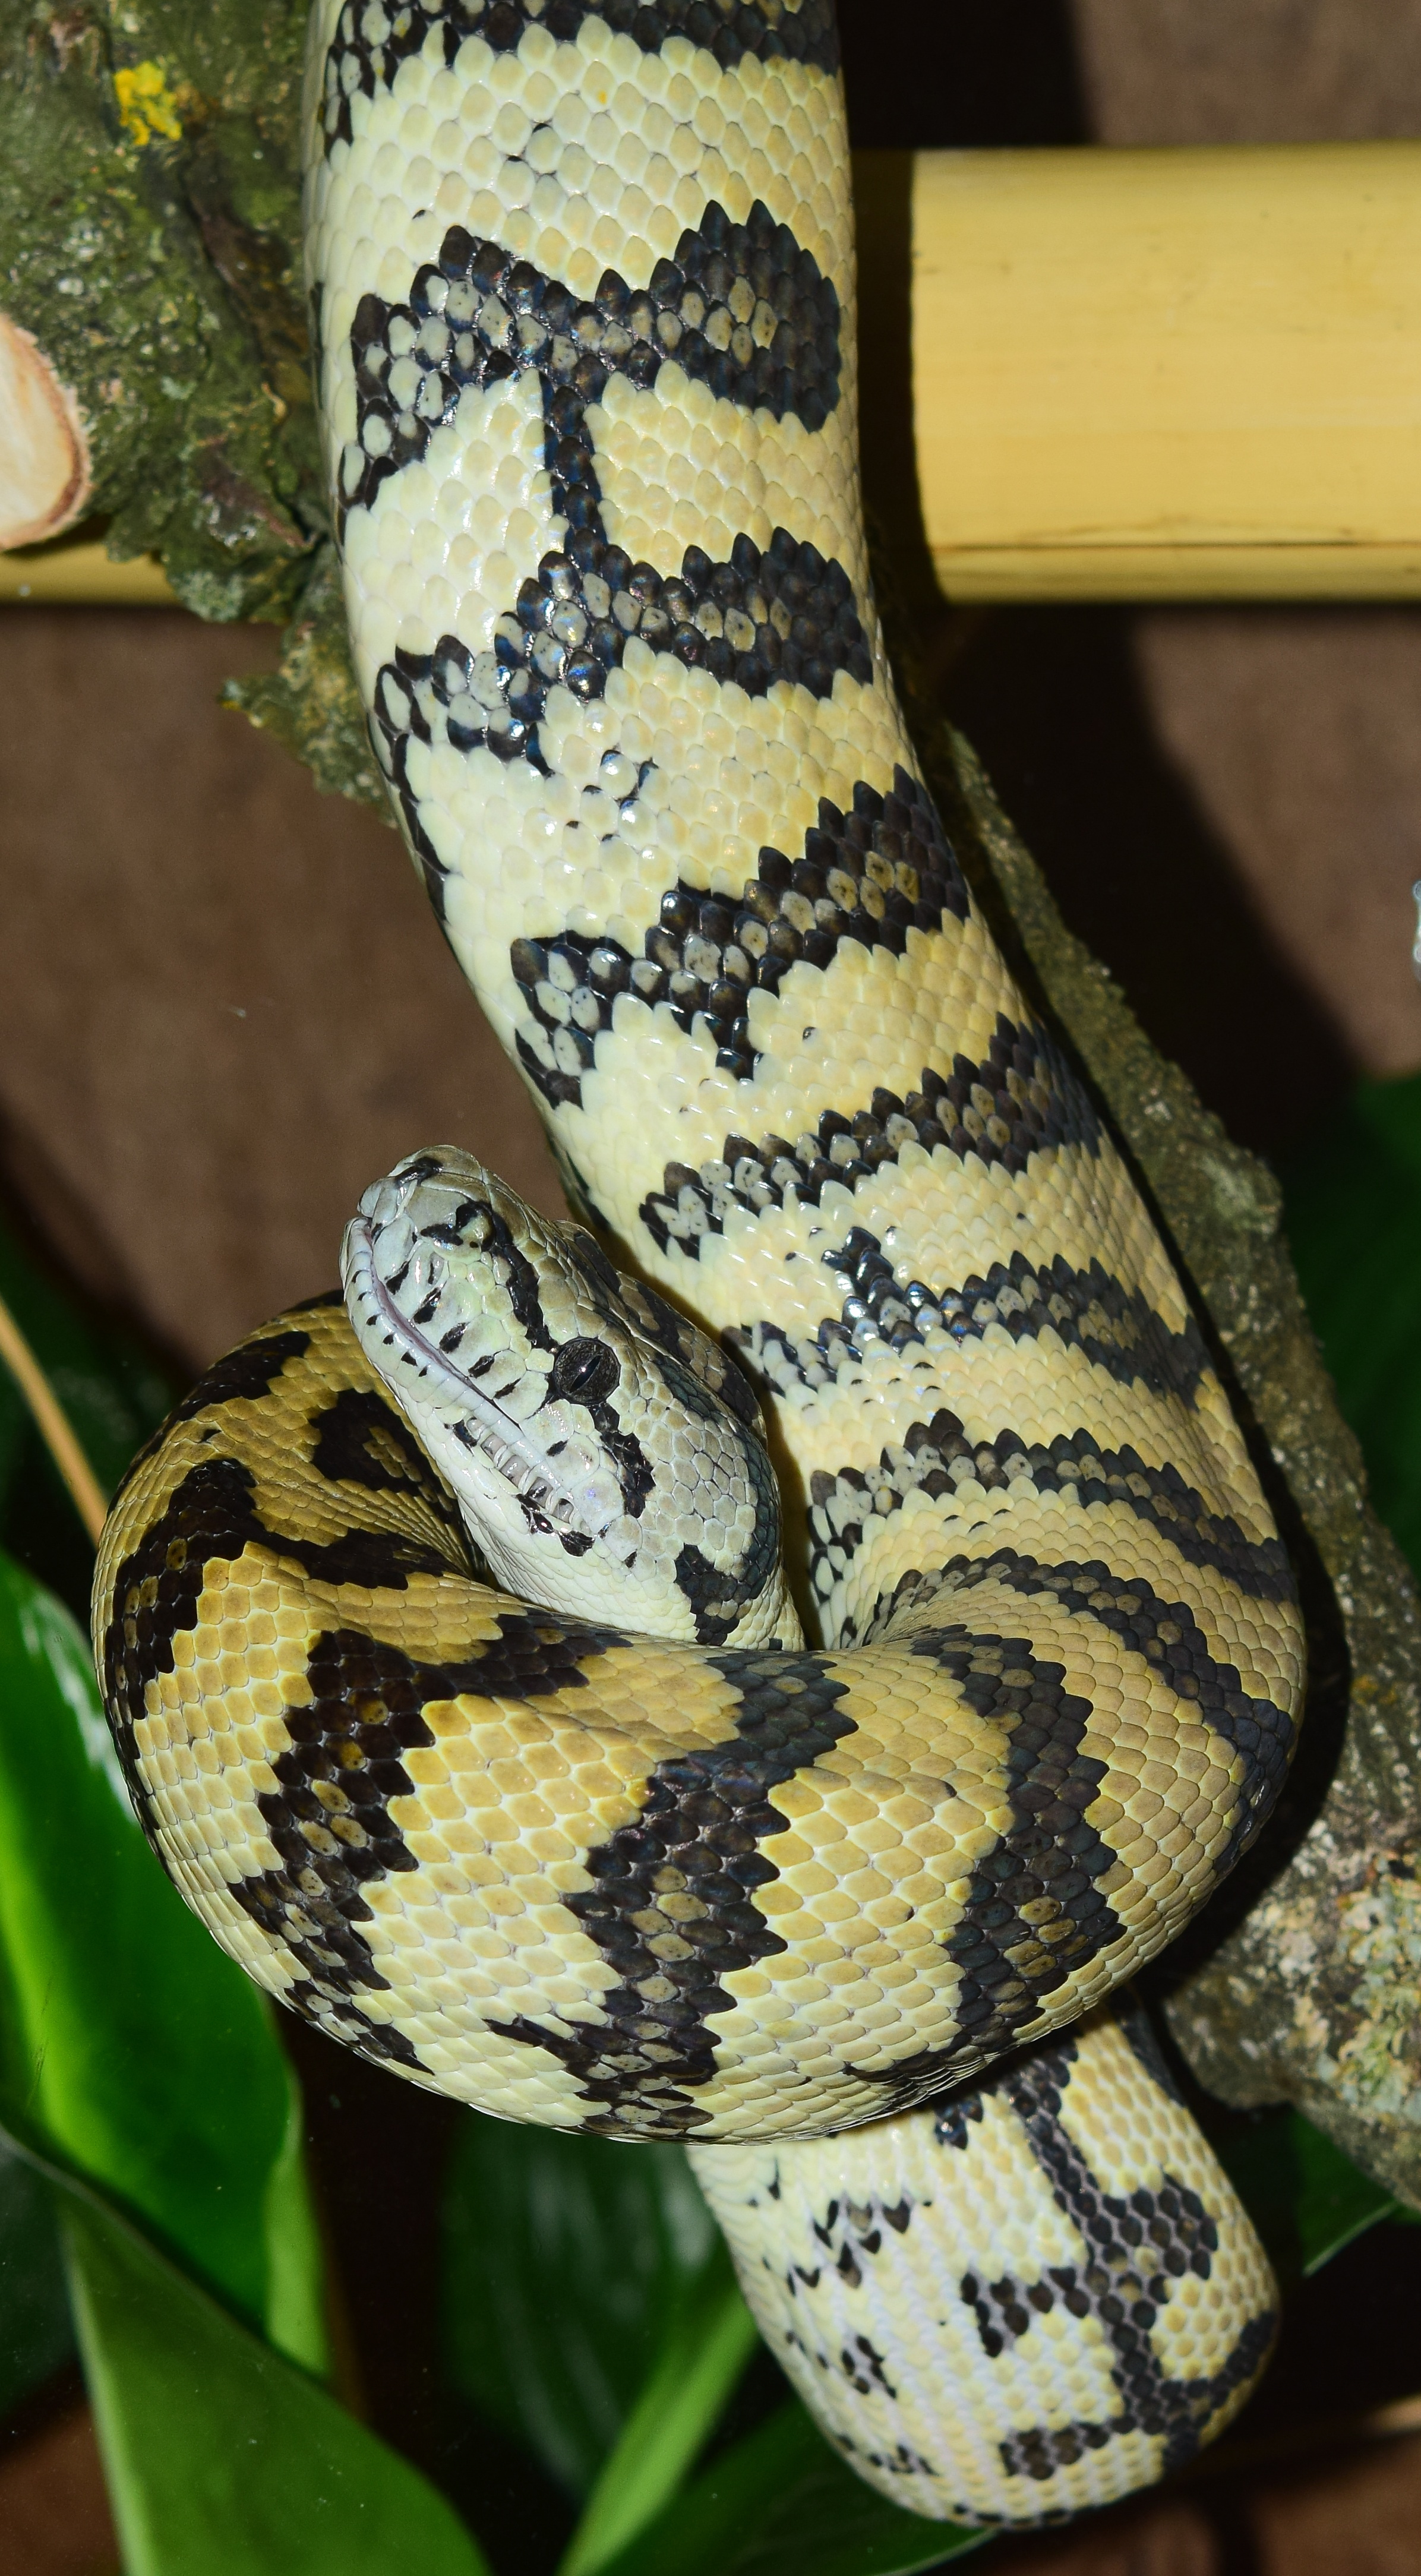
nature, pattern, reptile, scale, close, fauna, australia, wild animal, eye, snake, vertebrate, beautiful, animal world, serpent, constrictor, carpet python, diamond python, boa constrictor, scaled reptile, boas, hognose snake, diamond jungle jaguar